Cam Atkinson

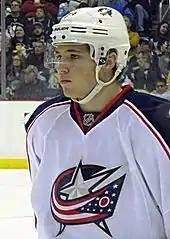
Atkinson with the Blue Jackets, November 2013

On April 5, 2012, Atkinson recorded his first career NHL hat-trick against the Colorado Avalanche in a 5–2 Blue Jacket win. Atkinson recorded his second hat trick against the Chicago Blackhawks to help the Blue Jackets win 5–2 on March 27, 2015. Atkinson recorded his third career hat trick during the 2015–16 season in a 5–2 win over the Montreal Canadiens.